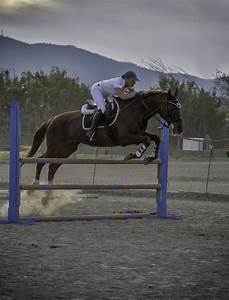
Label: cavallo